Phebalium megaphyllum

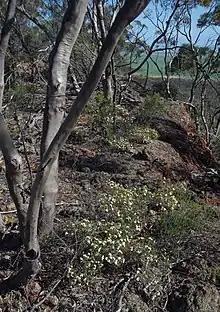
Habit

Phebalium megaphyllum is a species of erect, rounded shrub that is endemic to Western Australia. It has glandular-warty branchlets, oblong to wedge-shaped leaves with a groove on the upper surface, and white flowers arranged in umbels of three to six on the ends of branchlets.